History of Mexico

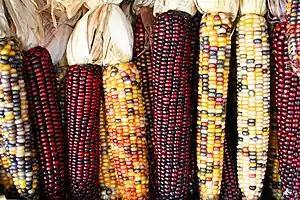
Variegated maize ears

The presence of people in Mesoamerica was once thought to date back 40,000 years, an estimate based on what were believed to be ancient footprints discovered in the Valley of Mexico. This date may not be accurate after further investigation using radiocarbon dating. It is currently unclear whether 23,000-year-old campfire remains found in the Valley of Mexico are the earliest human remains uncovered so far in Mexico.